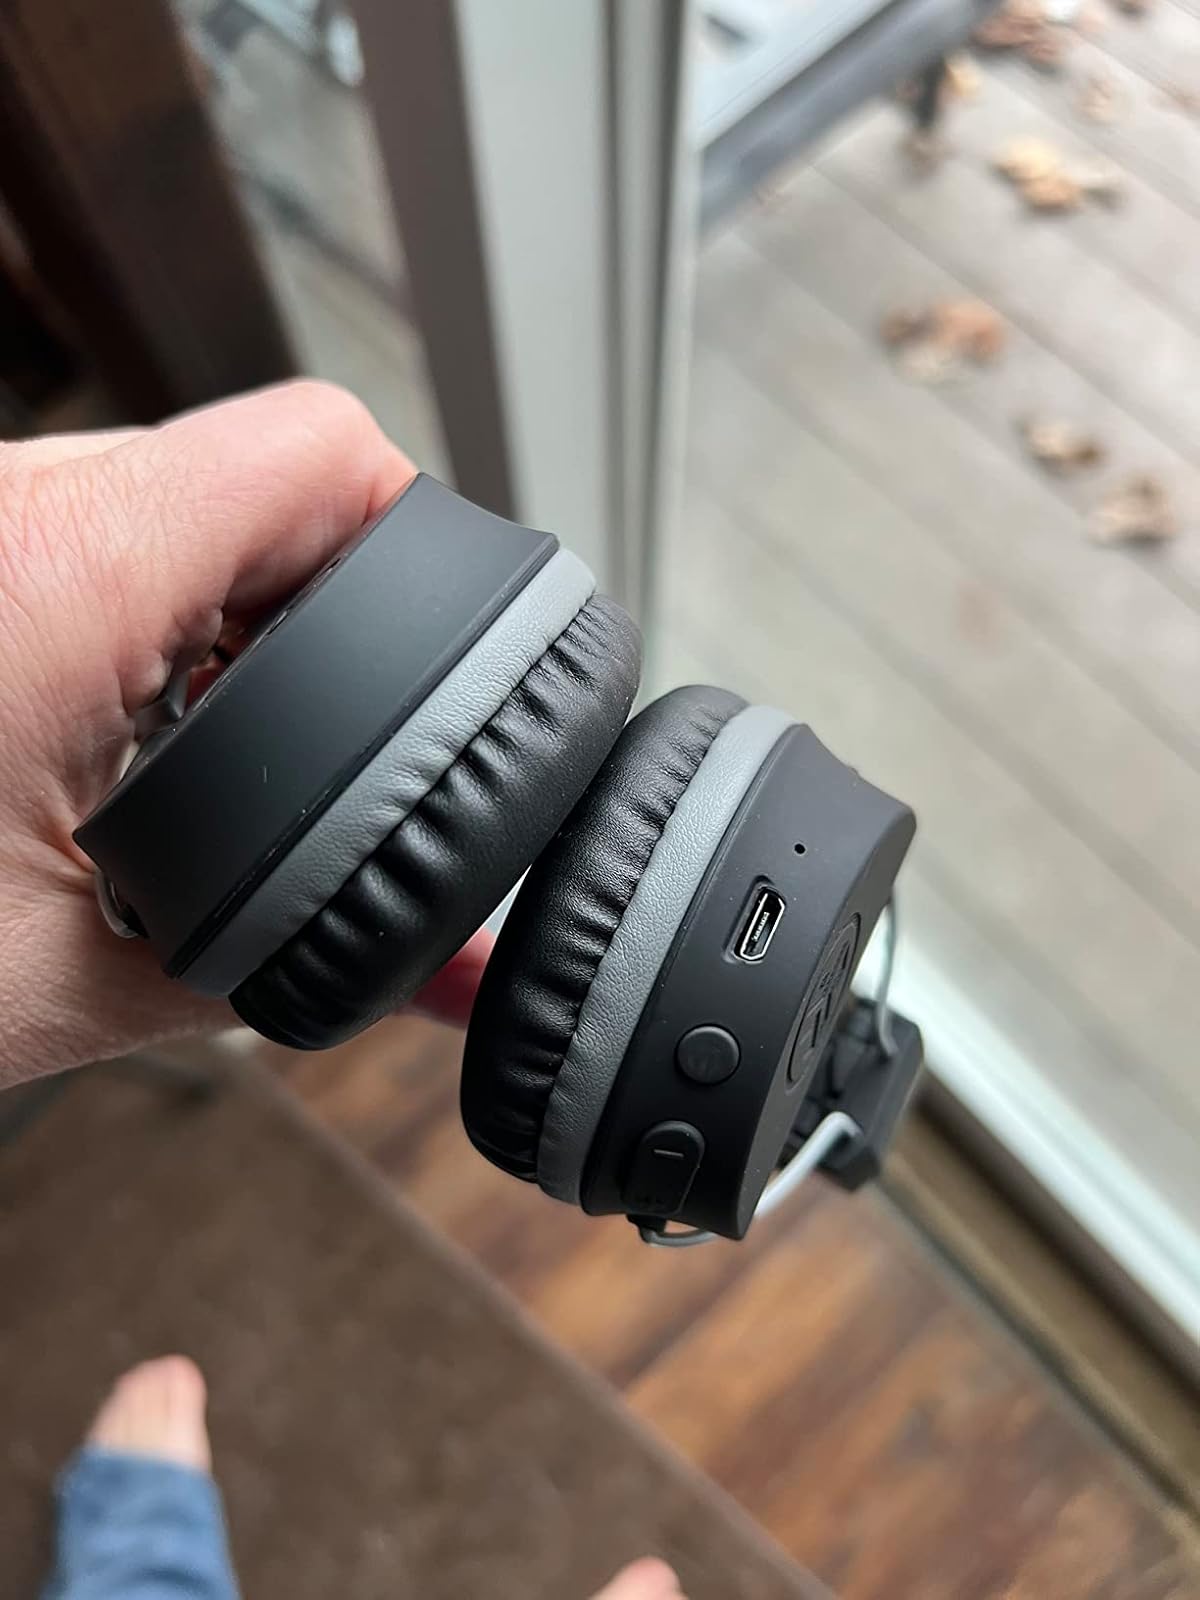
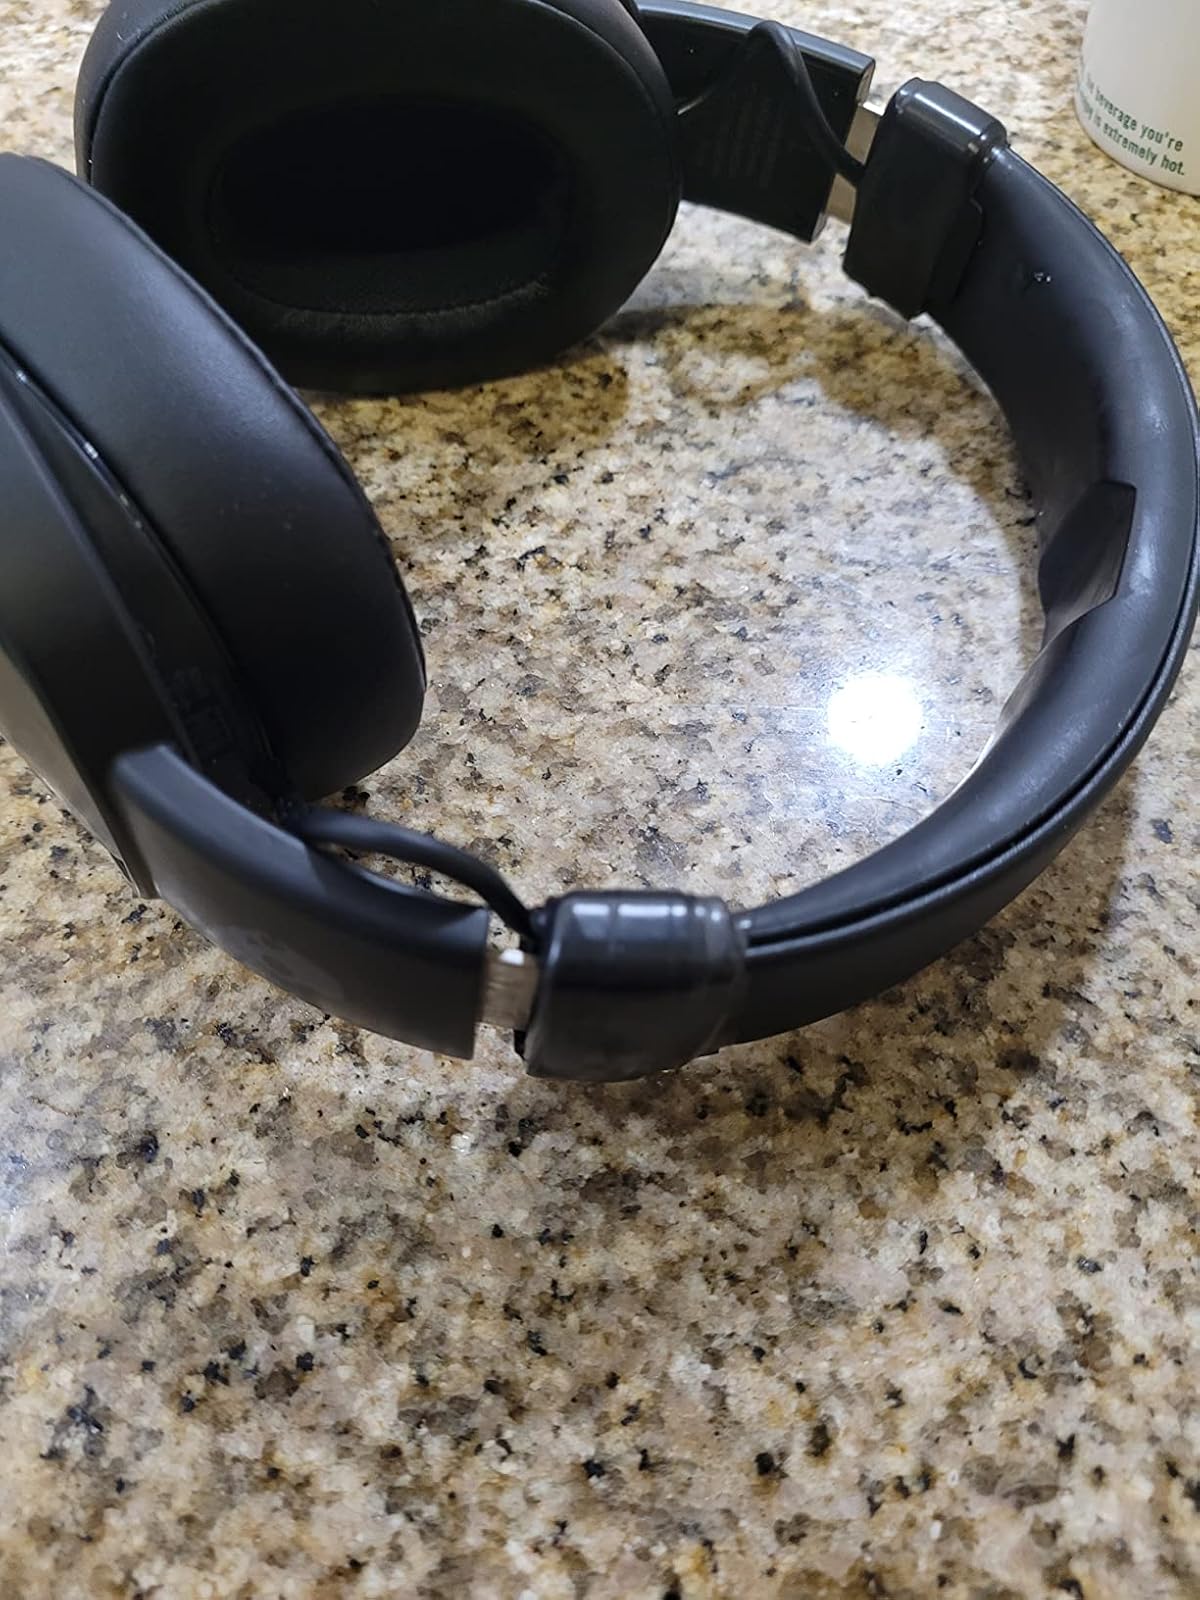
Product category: headphones
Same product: no